One drop rhythm

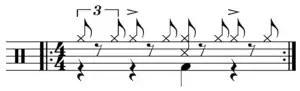
One Drop drum pattern, half-time variant . Also typical ska pattern.

Popularized by Carlton Barrett, long-time drummer of Bob Marley and the Wailers, the creator is disputed, and it has been attributed to drummers including Barrett, and his brother Aston, and Winston Grennan.